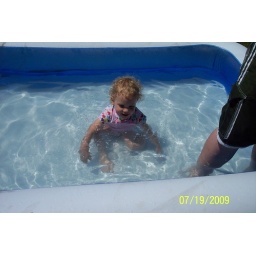
Lil swimming in the warm water we filled from the hot water for the washing machine